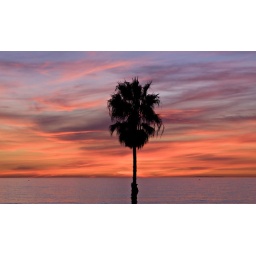
Sunset Overload -- People were just stopping their cars in the middle of the street to see this!